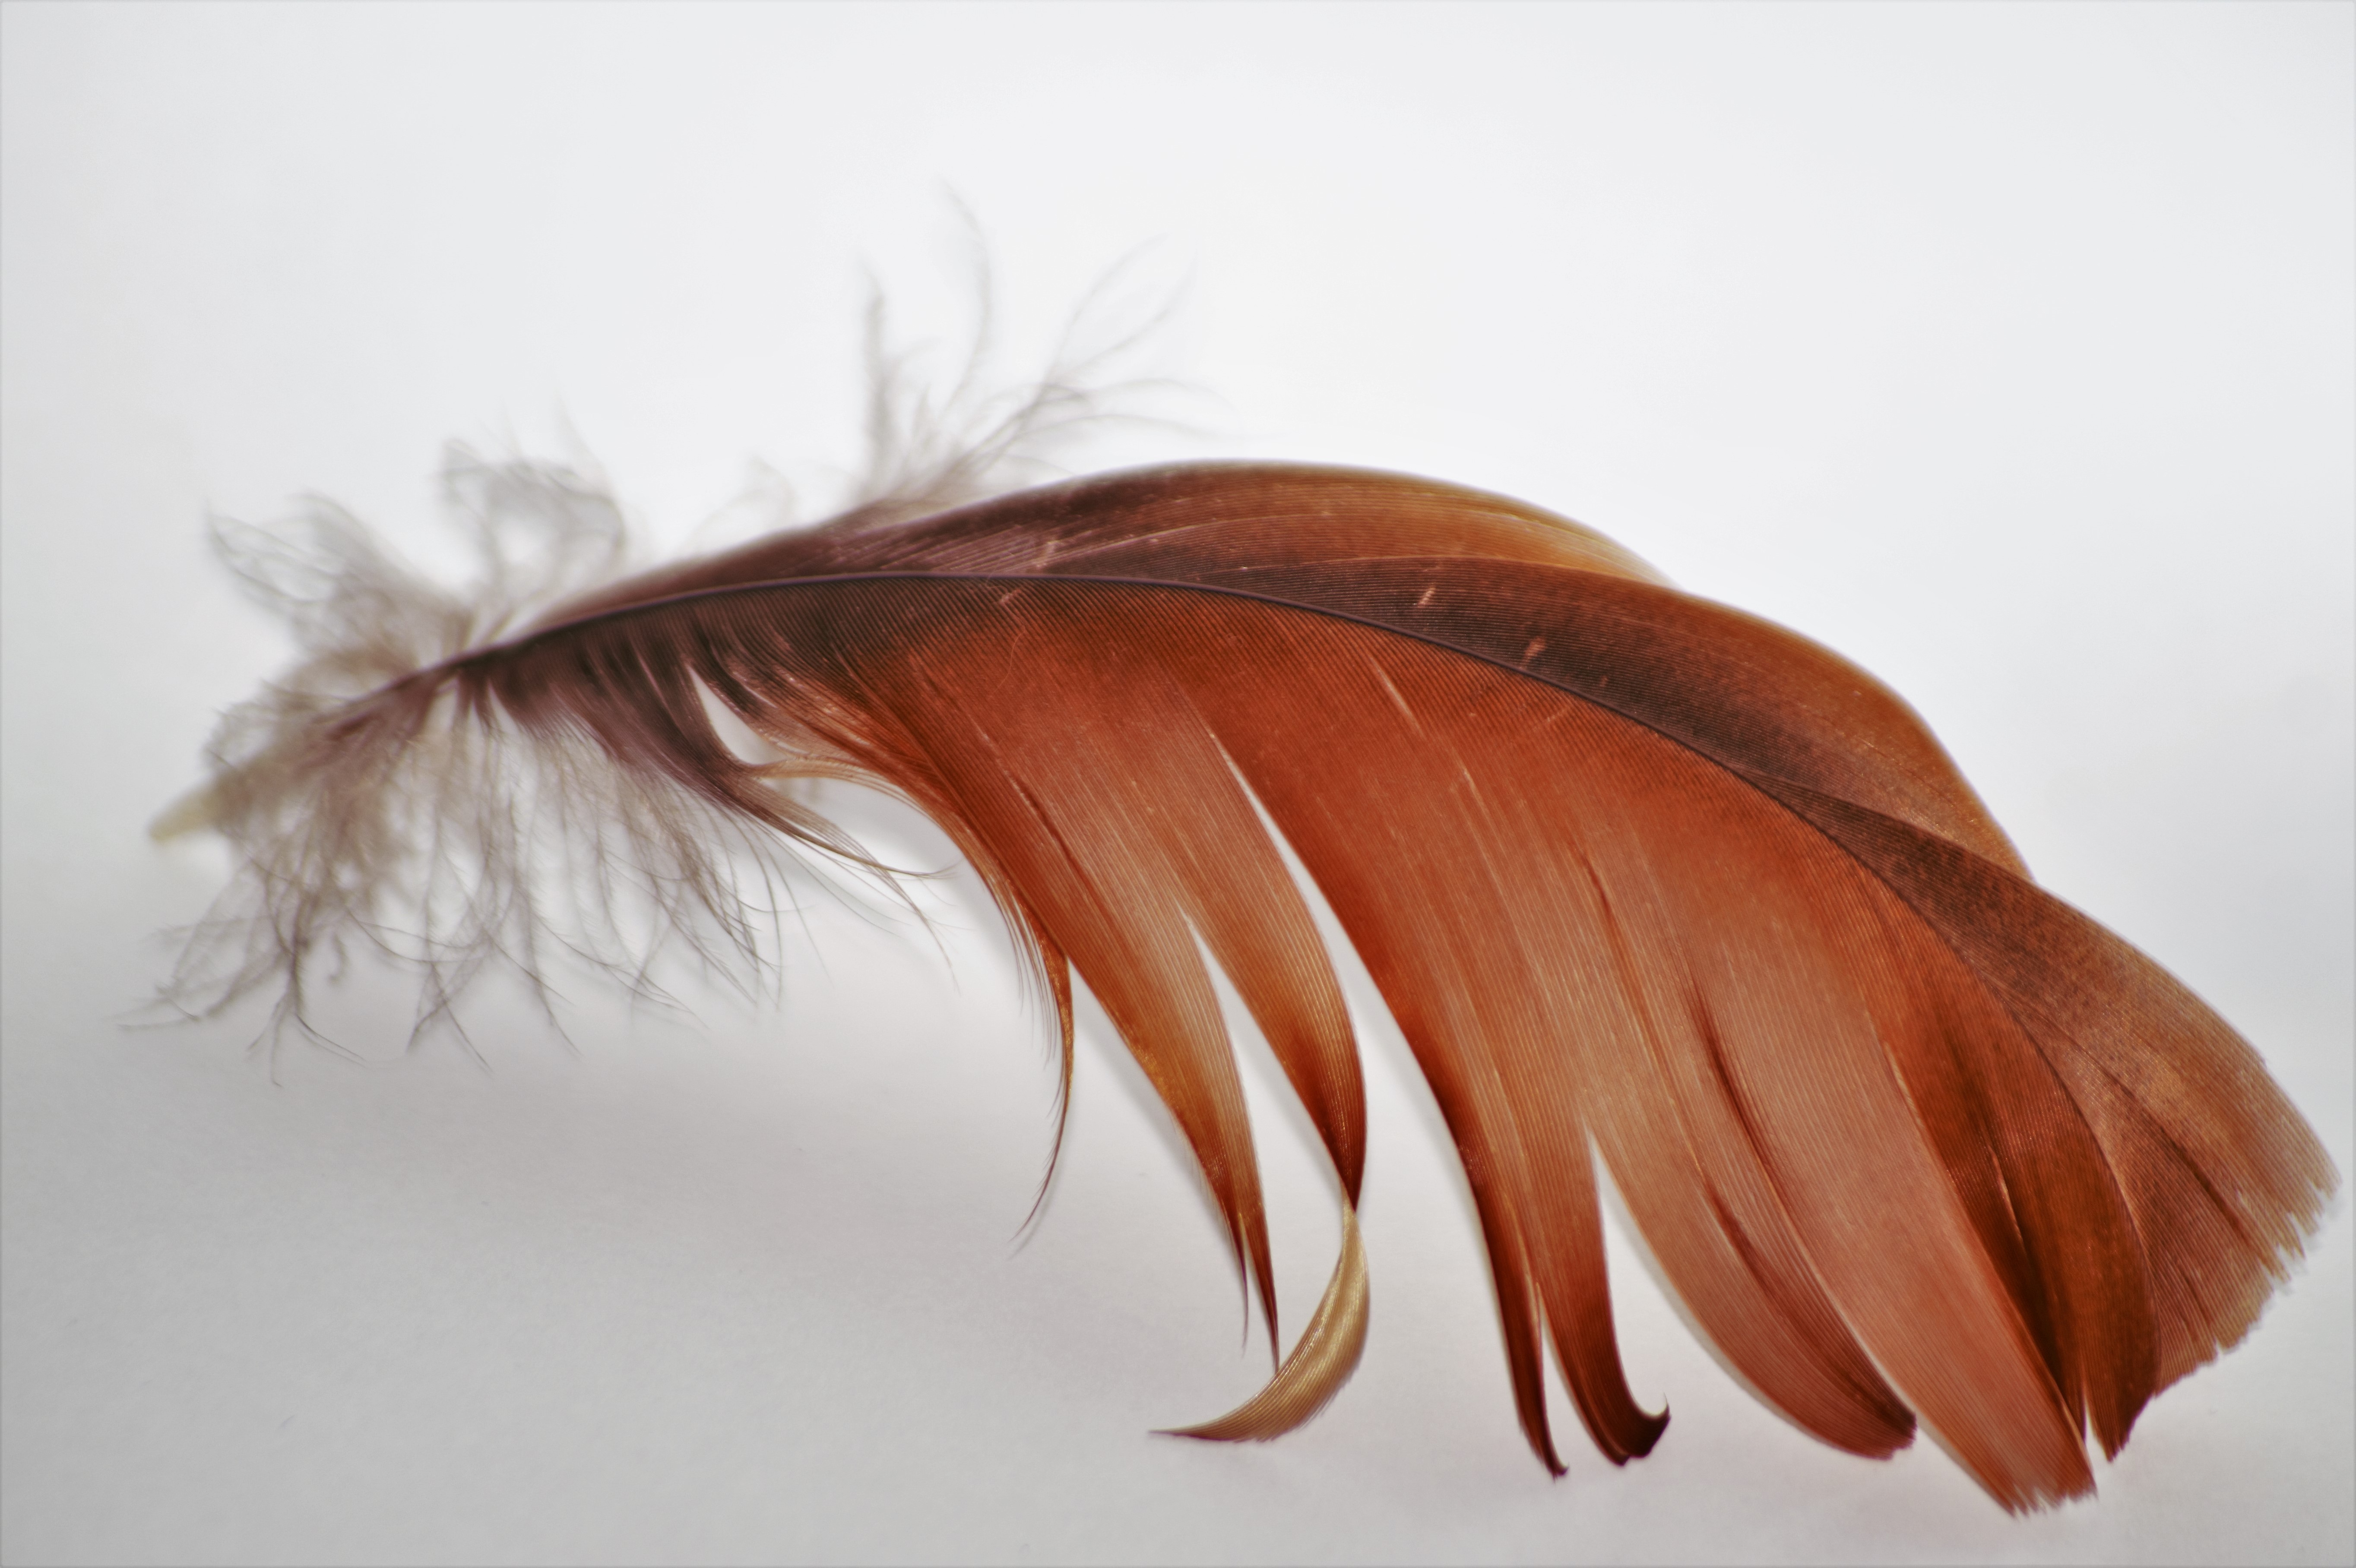
bird, wing, animal, fly, flight, brown, feather, material, close up, feathers, wings, goose, vertebrate, fashion accessory